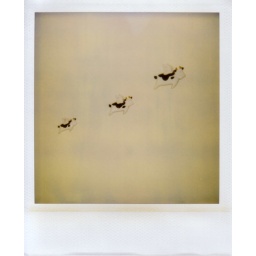
Polaroid of flying pottery cows on the wall in the home office downstairs.